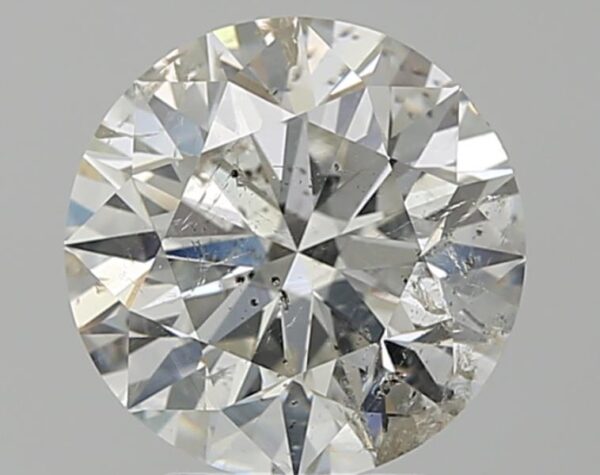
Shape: round
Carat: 3
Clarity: SI2
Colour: H
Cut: EX
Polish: EX
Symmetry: EX
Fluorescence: N
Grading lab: IGI
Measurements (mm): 9.18 x 9.12 x 5.77